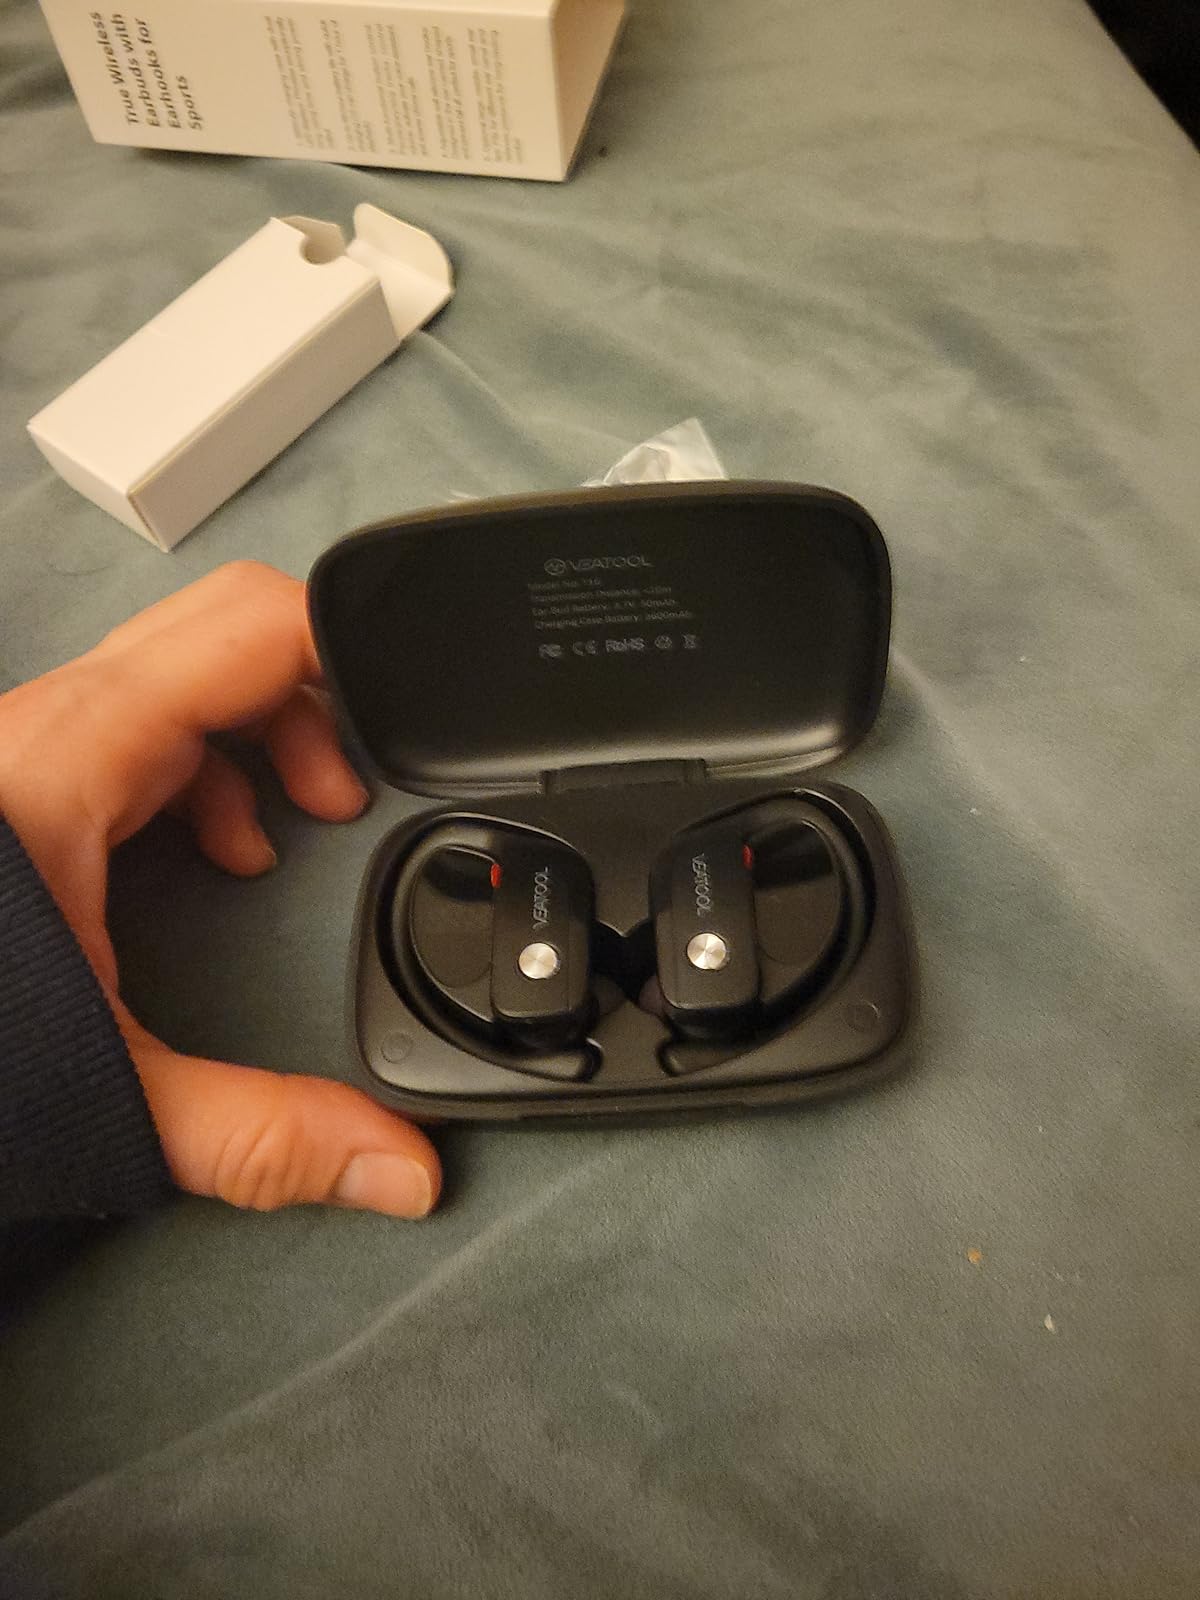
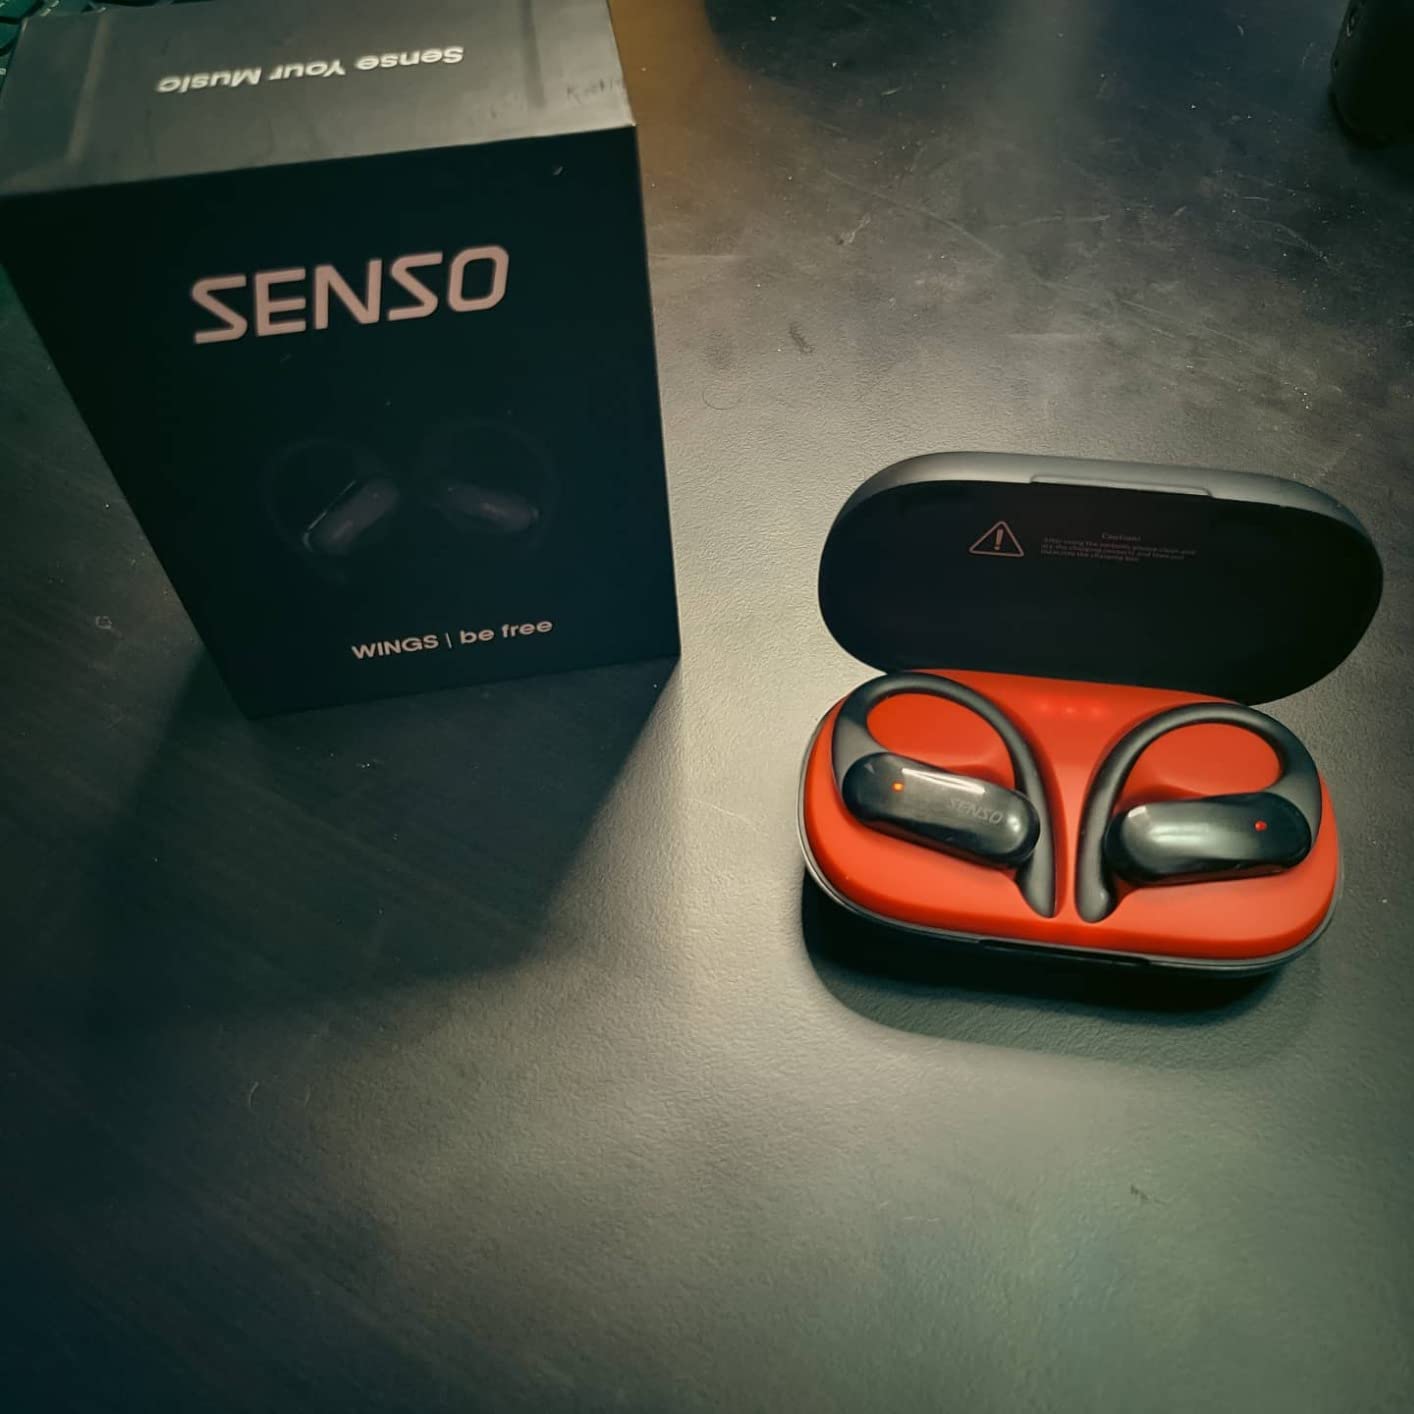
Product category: earbuds
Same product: no